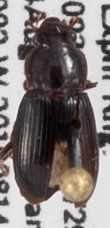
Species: Harpalus desertus
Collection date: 2019-08-14
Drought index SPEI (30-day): -2.01
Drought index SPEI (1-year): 0.454
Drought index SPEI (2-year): -0.24